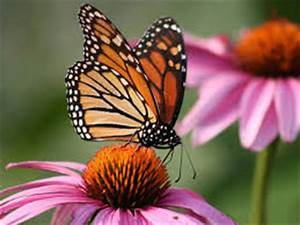
Label: butterfly